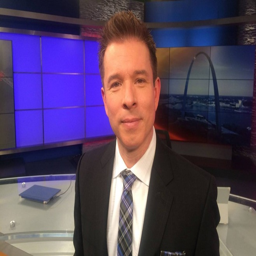
actor to wife for a long time ; see his children